Aviation Innovation, Reform, and Reauthorization Act

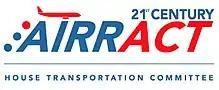
The official logo of The 21st Century AIRR Act published by the House Transportation and Infrastructure Committee (U.S. Government)

On June 22, 2017, Shuster reintroduced an updated version of the bill, H.R. 2997, the 21st Century AIRR Act. On June 27, the House Transportation and Infrastructure Committee held a markup (a process where a bill is debated, amended, and voted on in a congressional committee) on the bill and it passed by a vote of 32 to 25.